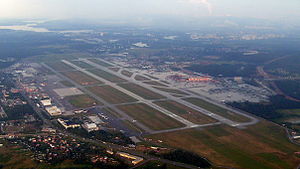
Moskva-Sjeremetevo Internationale Lufthavn
Moskva-Sjeremetevo Internationale Lufthavn er en international lufthavn beliggende i Khimki, Moskva oblast, Rusland, 29 km nordvest for det centrale Moskva. Sjeremetevo er et knudepunkt for persontranfikken i det russiske internationale luftfartsselskab Aeroflots flyvninger, og er en af de tre store lufthavne, der tjener Moskva sammen med Domodedovo Internationale Lufthavn og Vnukovo Internationale Lufthavn. I 2015 håndterede lufthavnen 31.612.000 passagerer og 265.040 fly bevægelser, hvilket gør lufthavnen til den største lufthavn i Rusland siden 2015.